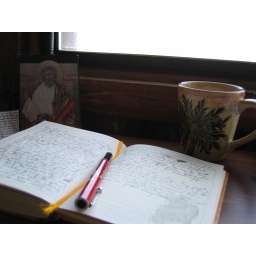
my writing desk in front of view window in the loft. Journal, St. Cuthbert icon, commandeered coffee mug.